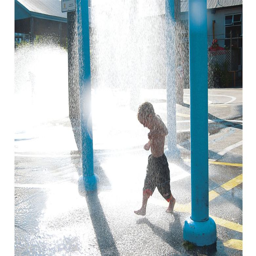
a seasonal water park adds to the fun .